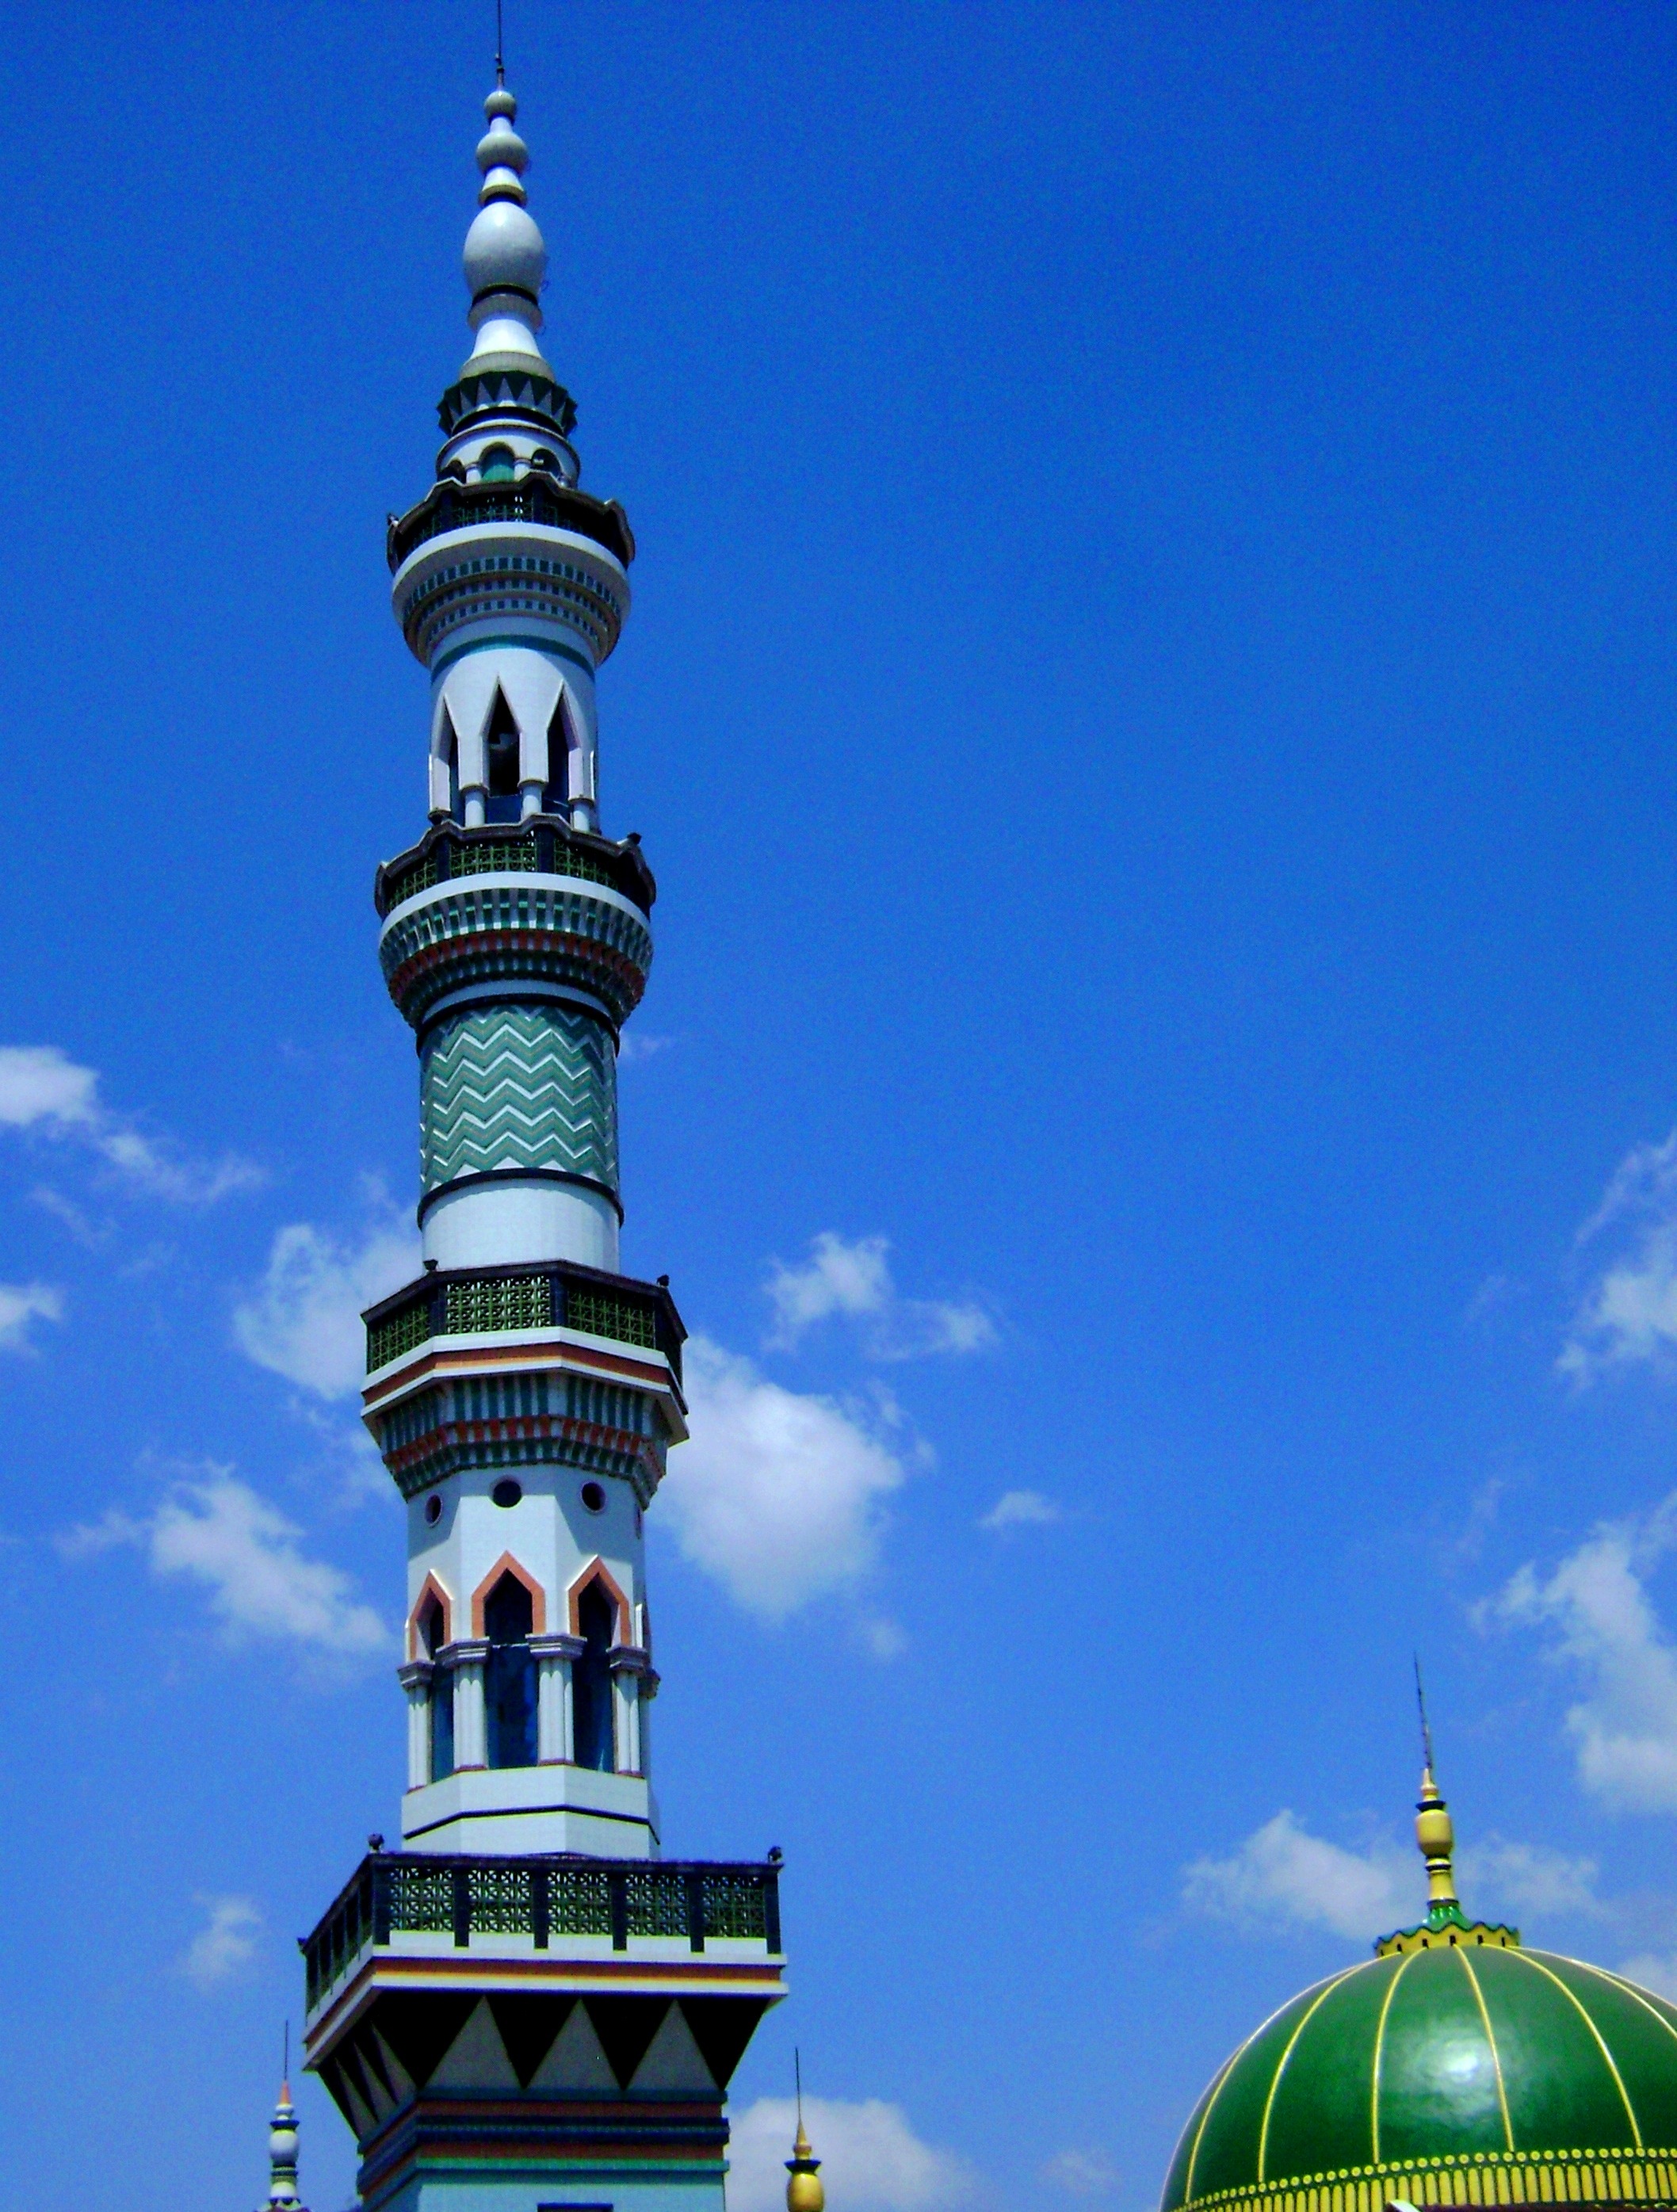
architecture, tower, religion, landmark, place of worship, clock tower, buildings, faith, steeple, mosque, islam, indonesia, masjid, islamic, menara, jawa timur, malang, pagak